Caravaggio

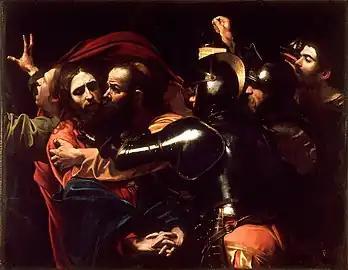
"The Taking of Christ", 1602, National Gallery of Ireland, Dublin. The chiaroscuro shows through on the faces and armour even in the absence of a visible shaft of light. The figure on the extreme right is a self-portrait.

Aside from the paintings, evidence also comes from the libel trial brought against Caravaggio by Giovanni Baglione in 1603. Baglione accused Caravaggio and his friends of writing and distributing scurrilous doggerel attacking him; the pamphlets, according to Baglione's friend and witness Mao Salini, had been distributed by a certain Giovanni Battista, a "bardassa", or boy prostitute, shared by Caravaggio and his friend Onorio Longhi. Caravaggio denied knowing any young boy of that name, and the allegation was not followed up.